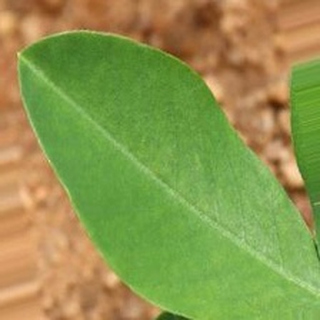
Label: healthy_groundnut